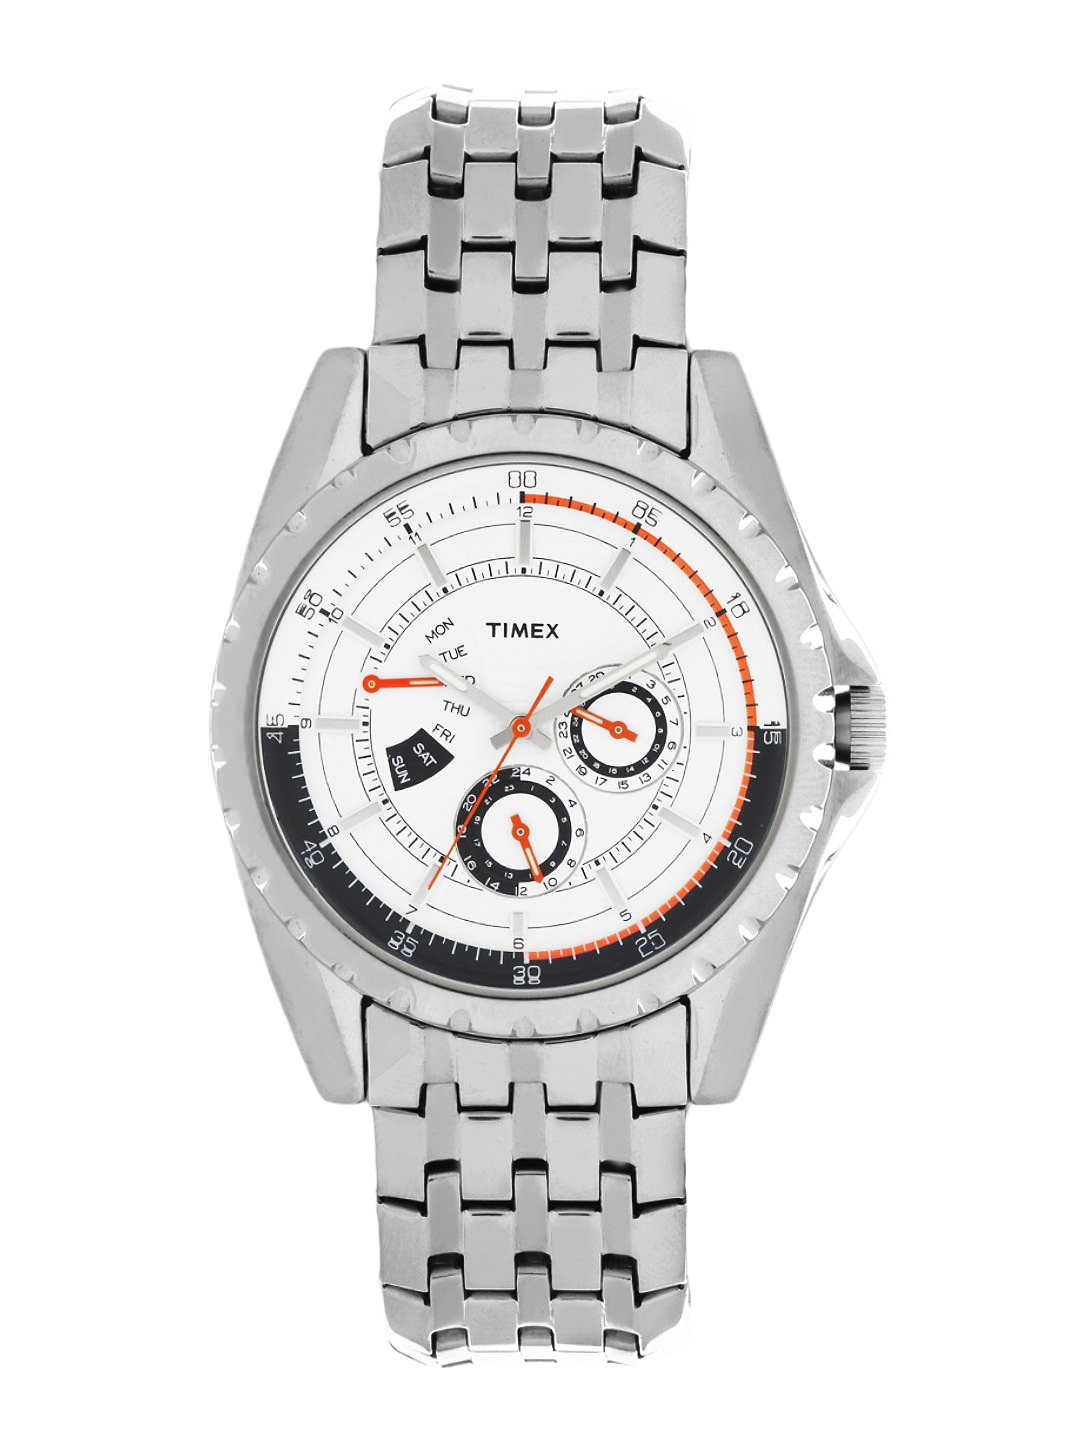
Timex Men White Dial Watch
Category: Accessories / Watches / Watches
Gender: Men
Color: White
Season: Winter 2016
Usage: Casual